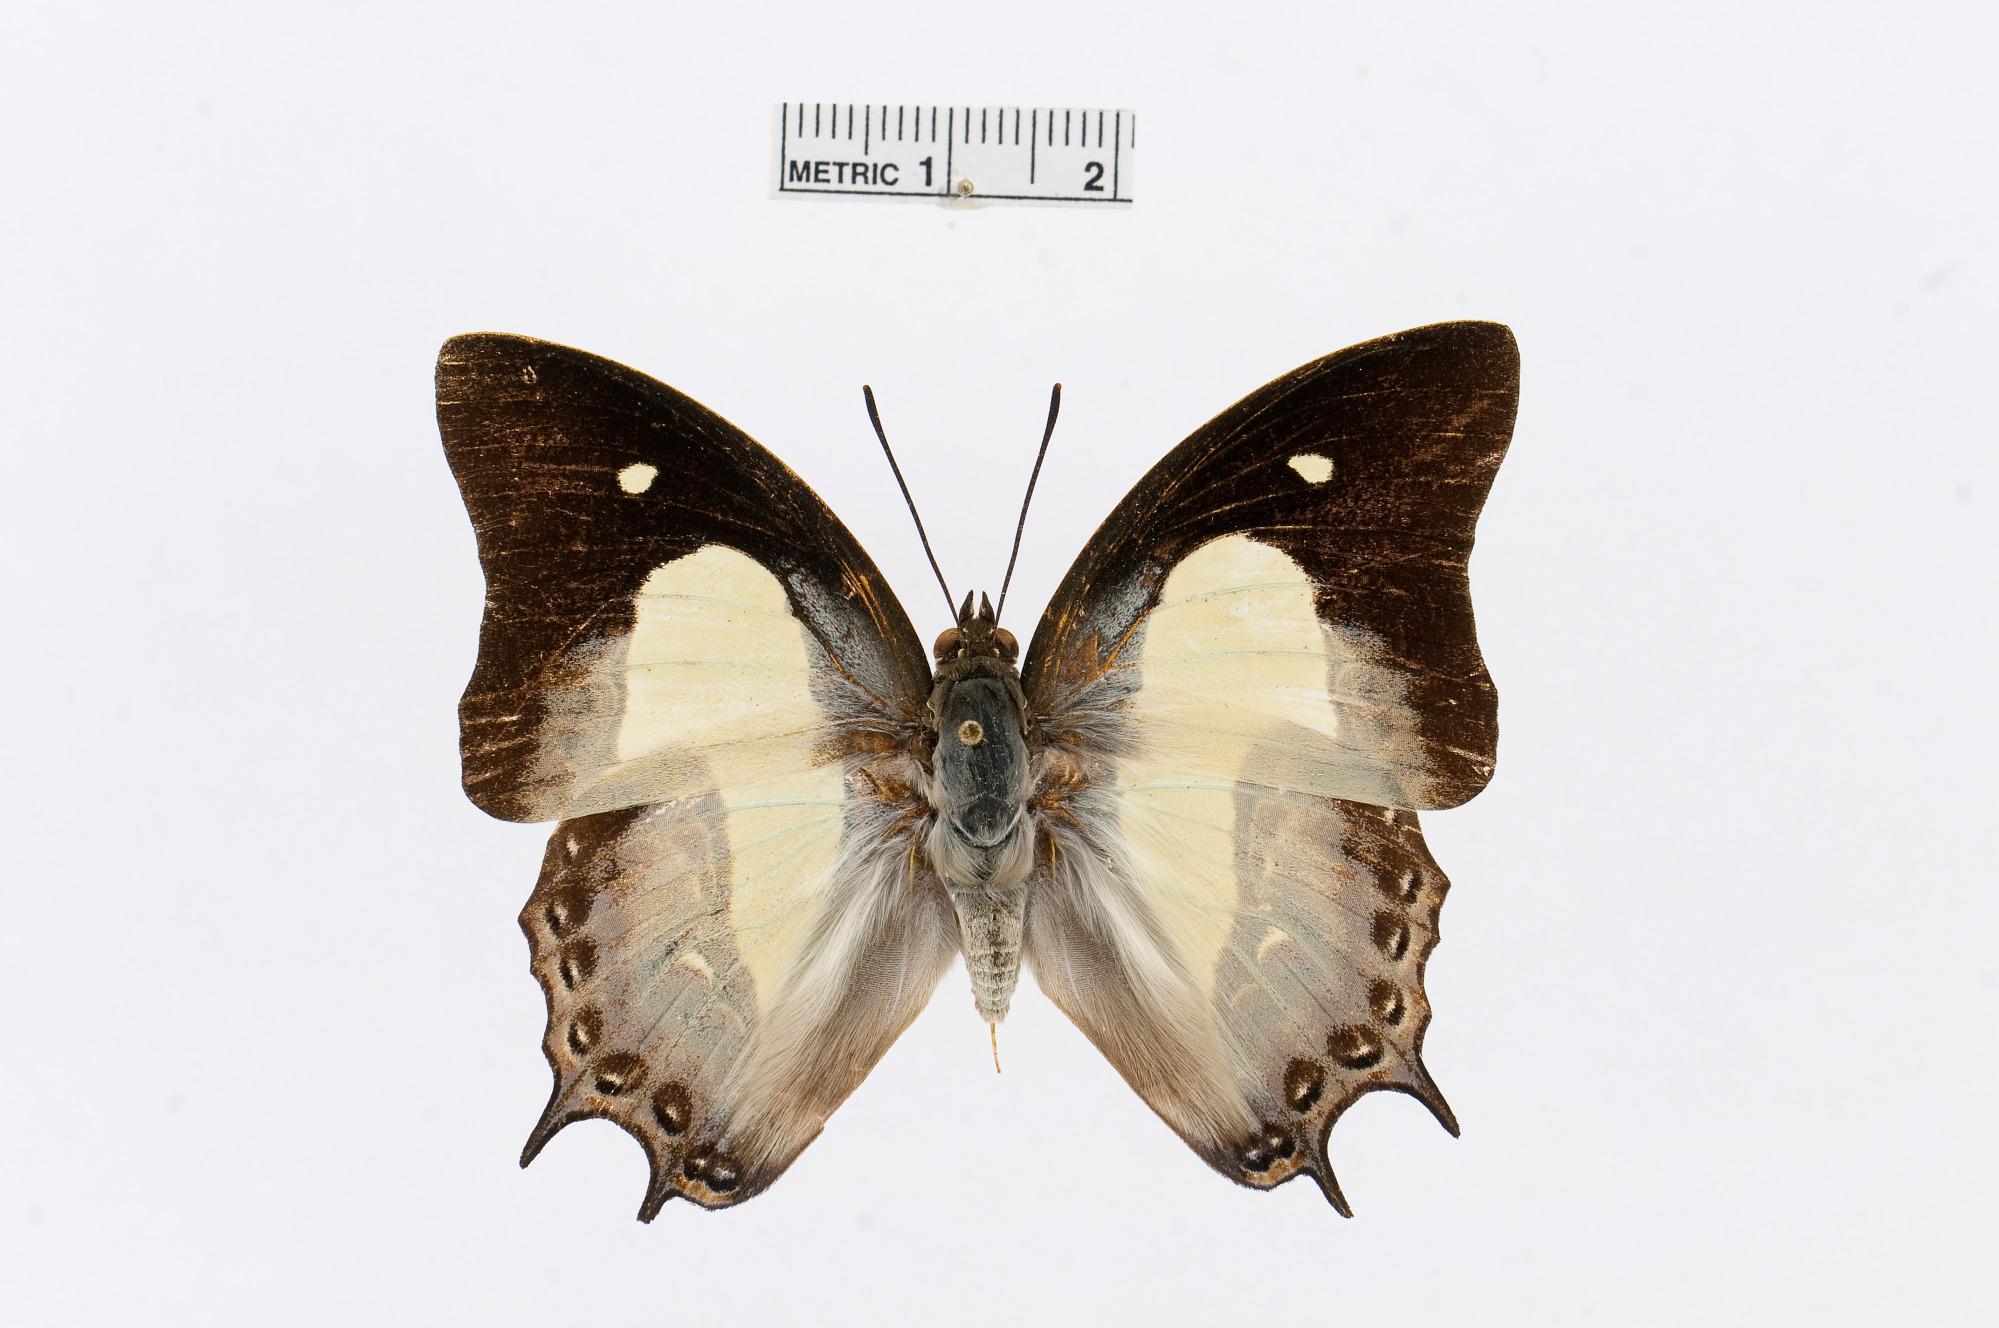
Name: Polyura moori
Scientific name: Polyura moori (Distant, 1887)
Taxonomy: Animalia, Arthropoda, Insecta, Lepidoptera, Nymphalidae, Charaxinae